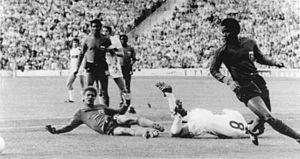
Cette page vous présente les différents tours préliminaires à la Coupe du monde 1974. C'est la 9ᵉ édition des éliminatoires puisqu'en 1930, la première Coupe du monde se joue « sur invitation ».
Wilner Nazaire est un footballeur haïtien né le 30 mars 1950 à Port-au-Prince. Il pouvait évoluer à tous les postes de la défense.
Arsène Auguste est un joueur de football international haïtien, qui évoluait au poste de défenseur.
Ernst Jean-Joseph ou Ernest Jean-Joseph est un footballeur puis entraîneur haïtien né le 11 juin 1948 à Cap-Haïtien et mort le 14 août 2020. Il évoluait au poste de défenseur durant les années 1970 au Violette AC et au Sting de Chicago.
L'équipe d'Haïti de football est constituée par une sélection des meilleurs joueurs haïtiens sous l'égide de la Fédération haïtienne de football et représente le pays lors des compétitions régionales, continentales et internationales depuis sa création en 1925.